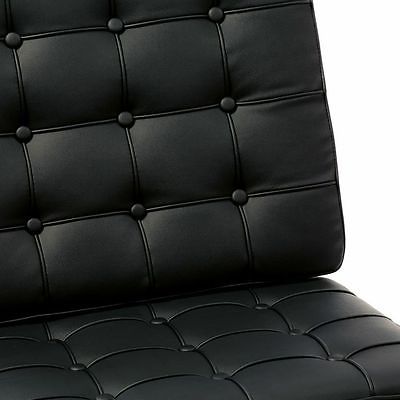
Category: chair